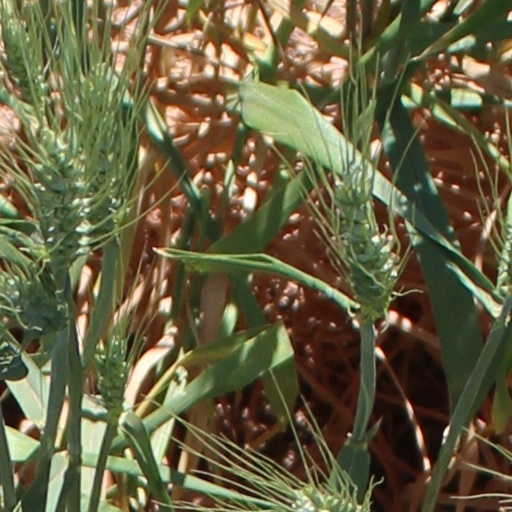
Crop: wheat